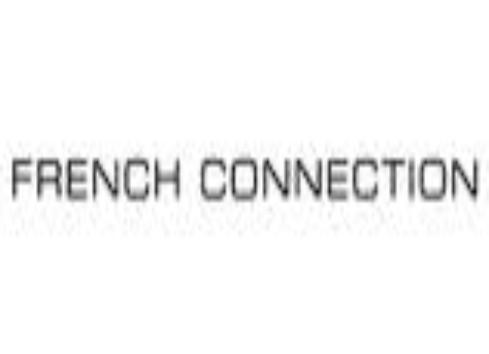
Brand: French Connection
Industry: Clothes